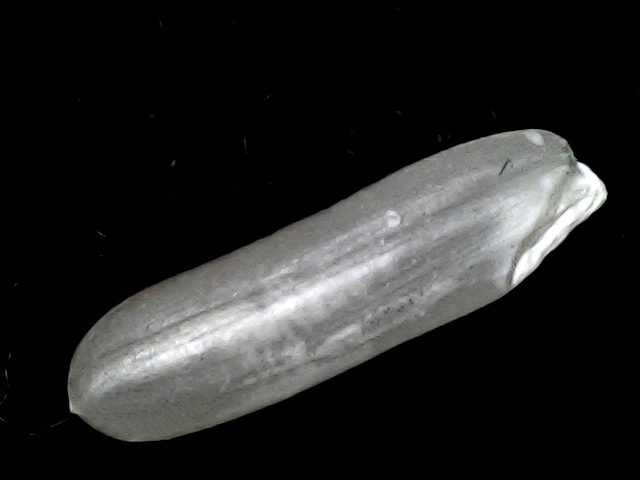
Rice variety: BD57